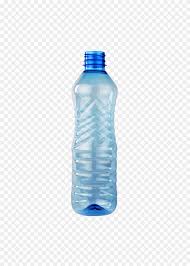
Waste category: plastic